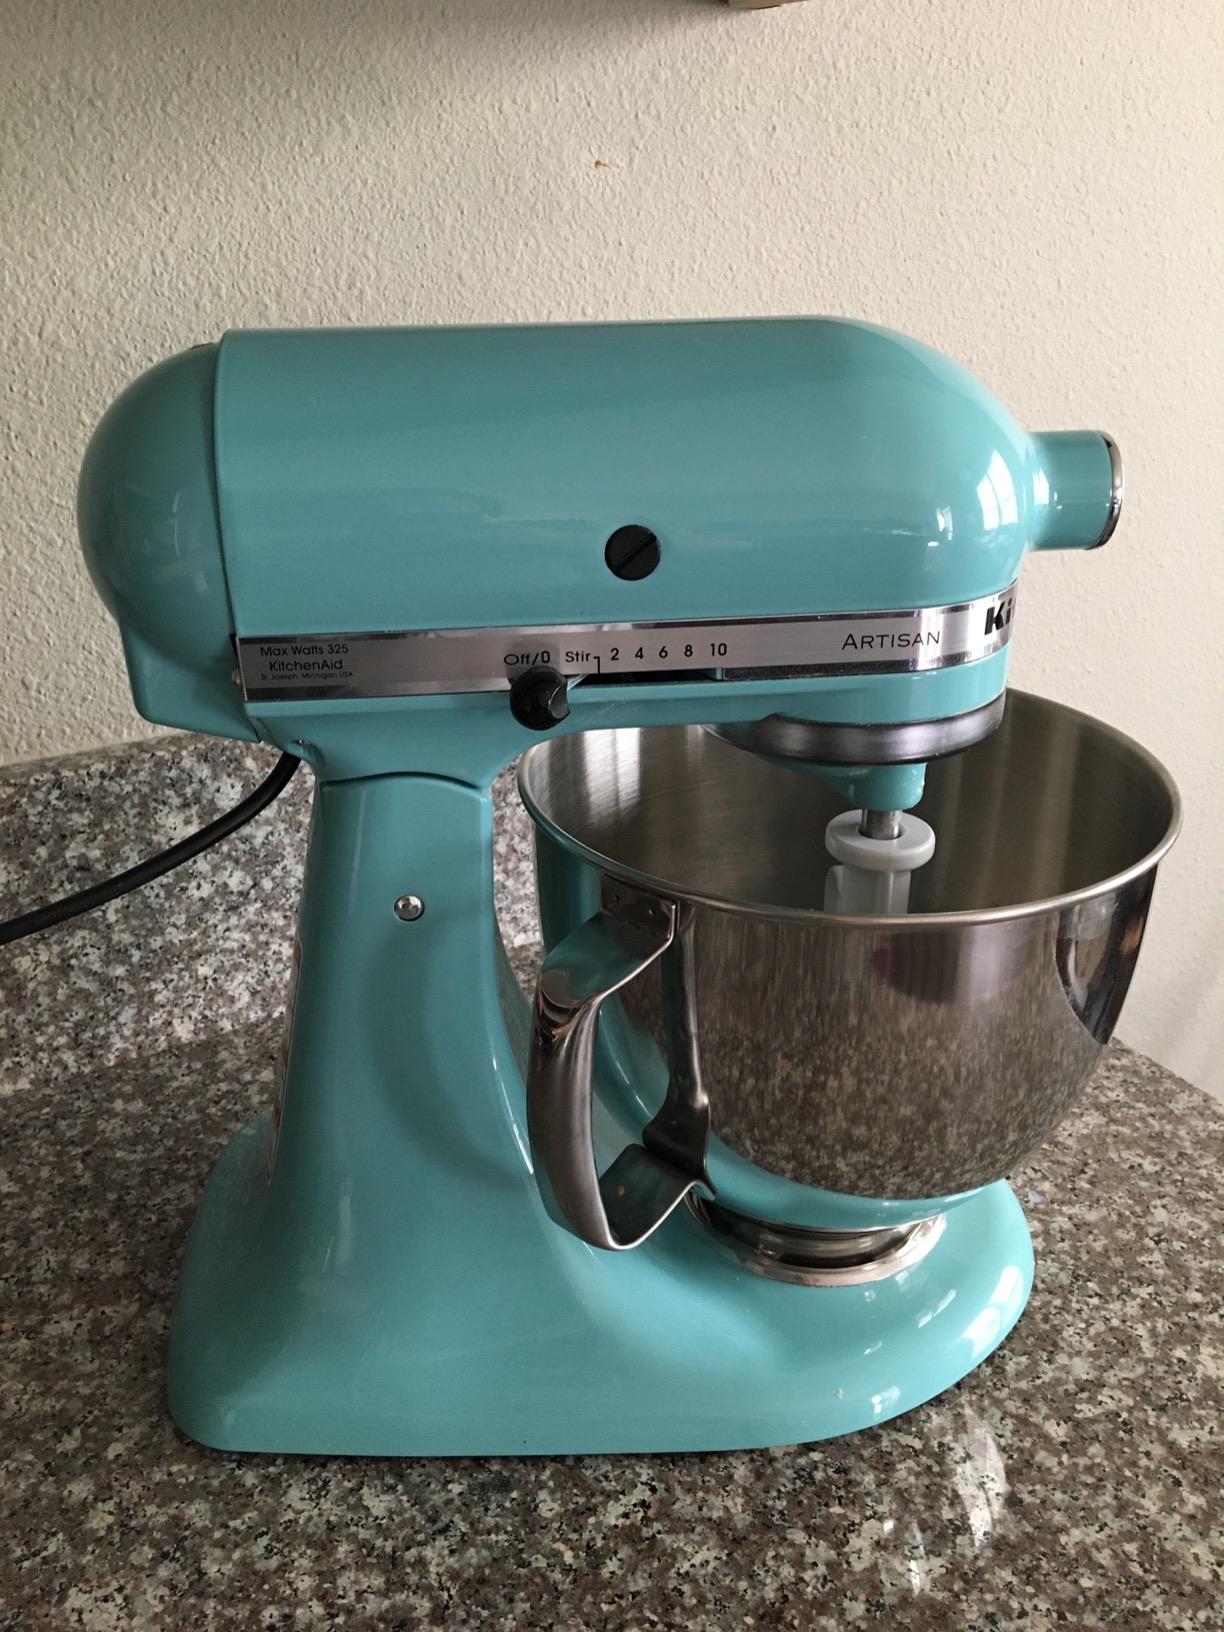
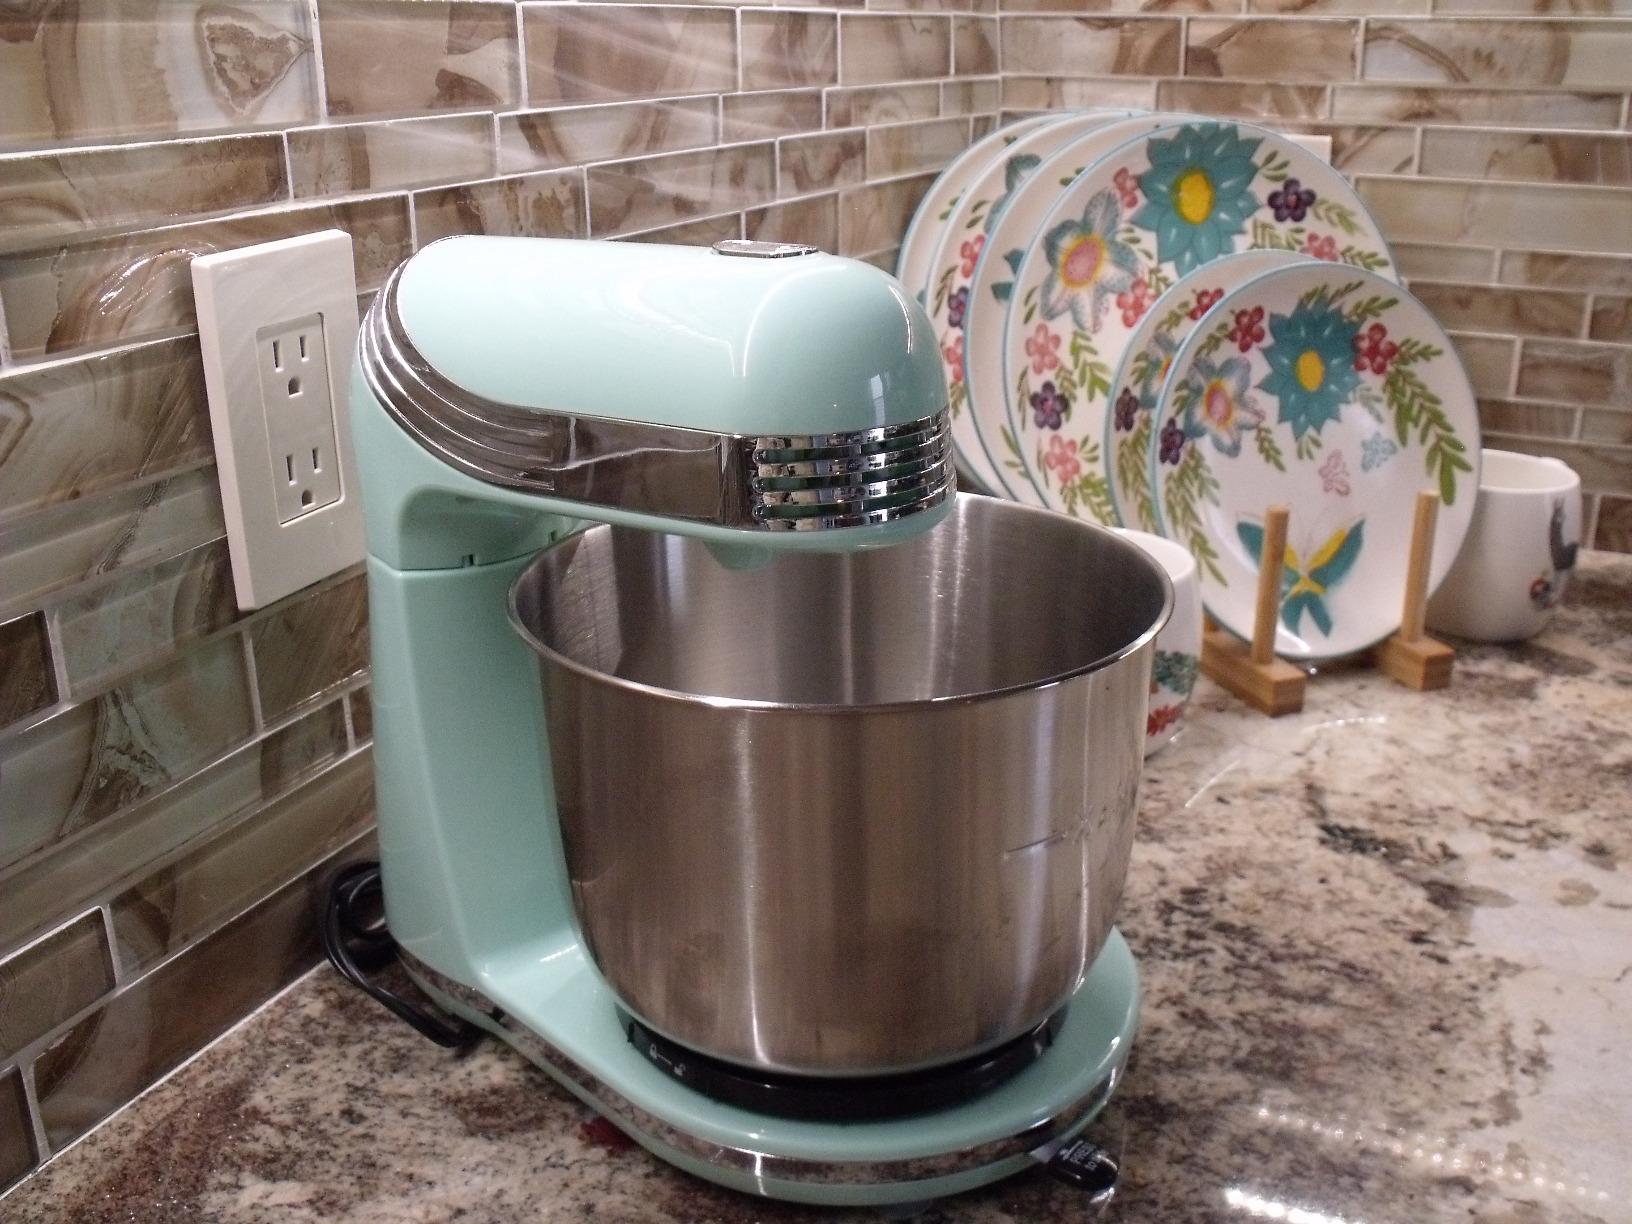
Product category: items_mixer
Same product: no